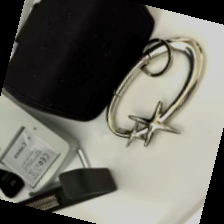
Label: no bracelet mod